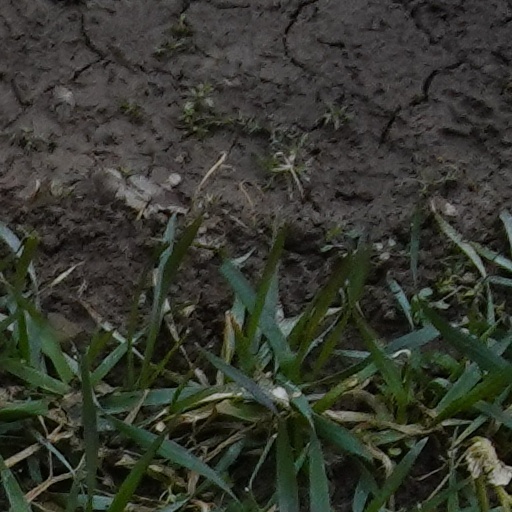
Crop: wheat